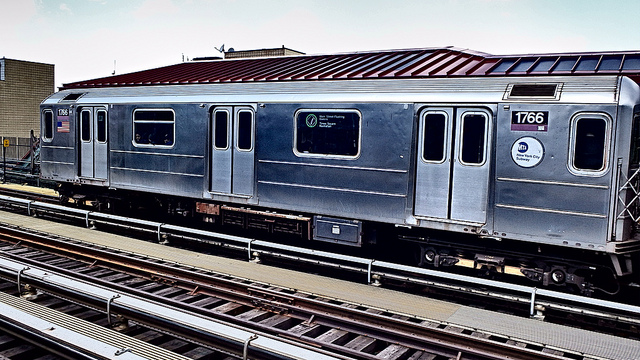
A small train car is sitting on the empty train track.

a sliver train is on the track and is pasting a brown building.

A blue train car is stopped on the tracks

A silver train parked in front of a train station.

a blue train that is on a train track